Muse (band)

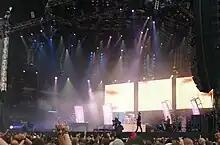
Muse at the Rock im Park, Germany in October 2007

Muse spent November and much of December 2006 touring Europe with British band Noisettes as the supporting act. The tour continued in Australia, New Zealand, and Southeast Asia in early 2007 before returning to England for the summer. At the 2007 Brit Awards in February, Muse received their second award for Best British Live Act. They became the first act to sell out the newly rebuilt Wembley Stadium when they performed two dates there in June 2007. Both concerts were recorded for a DVD/CD, "HAARP", released in early 2008. In 2018, "HAARP" was named the 40th-greatest live album of all time by "NME".